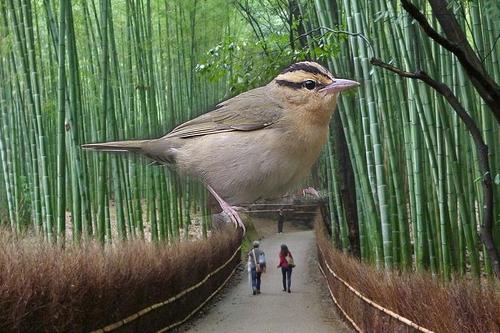
Bird species: Worm_eating_Warbler
Bird type: landbird
Background: land